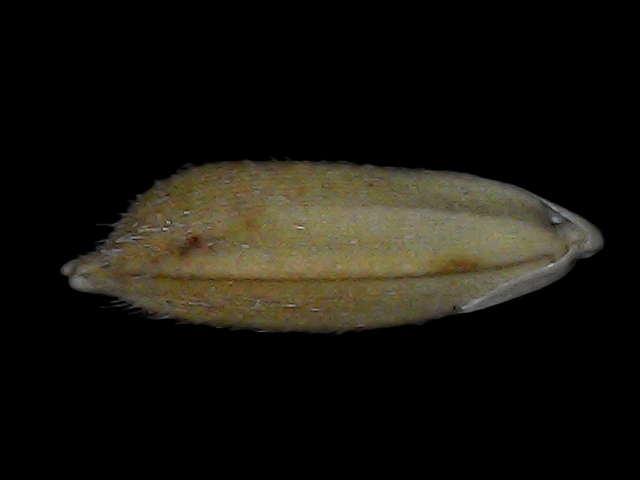
Rice variety: Bd93